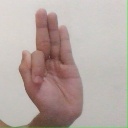
अक्षर: फ